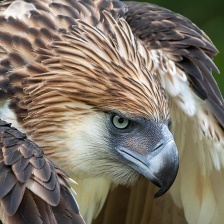
Species: PHILIPPINE EAGLE
Scientific name: PITHECOPHAGA JEFFERYI